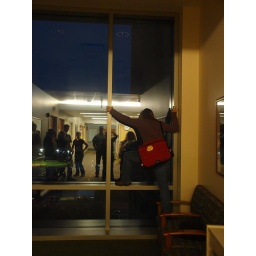
One daughter freaking out her sister by climbing on the window frame. We were on the 11th floor of the building.